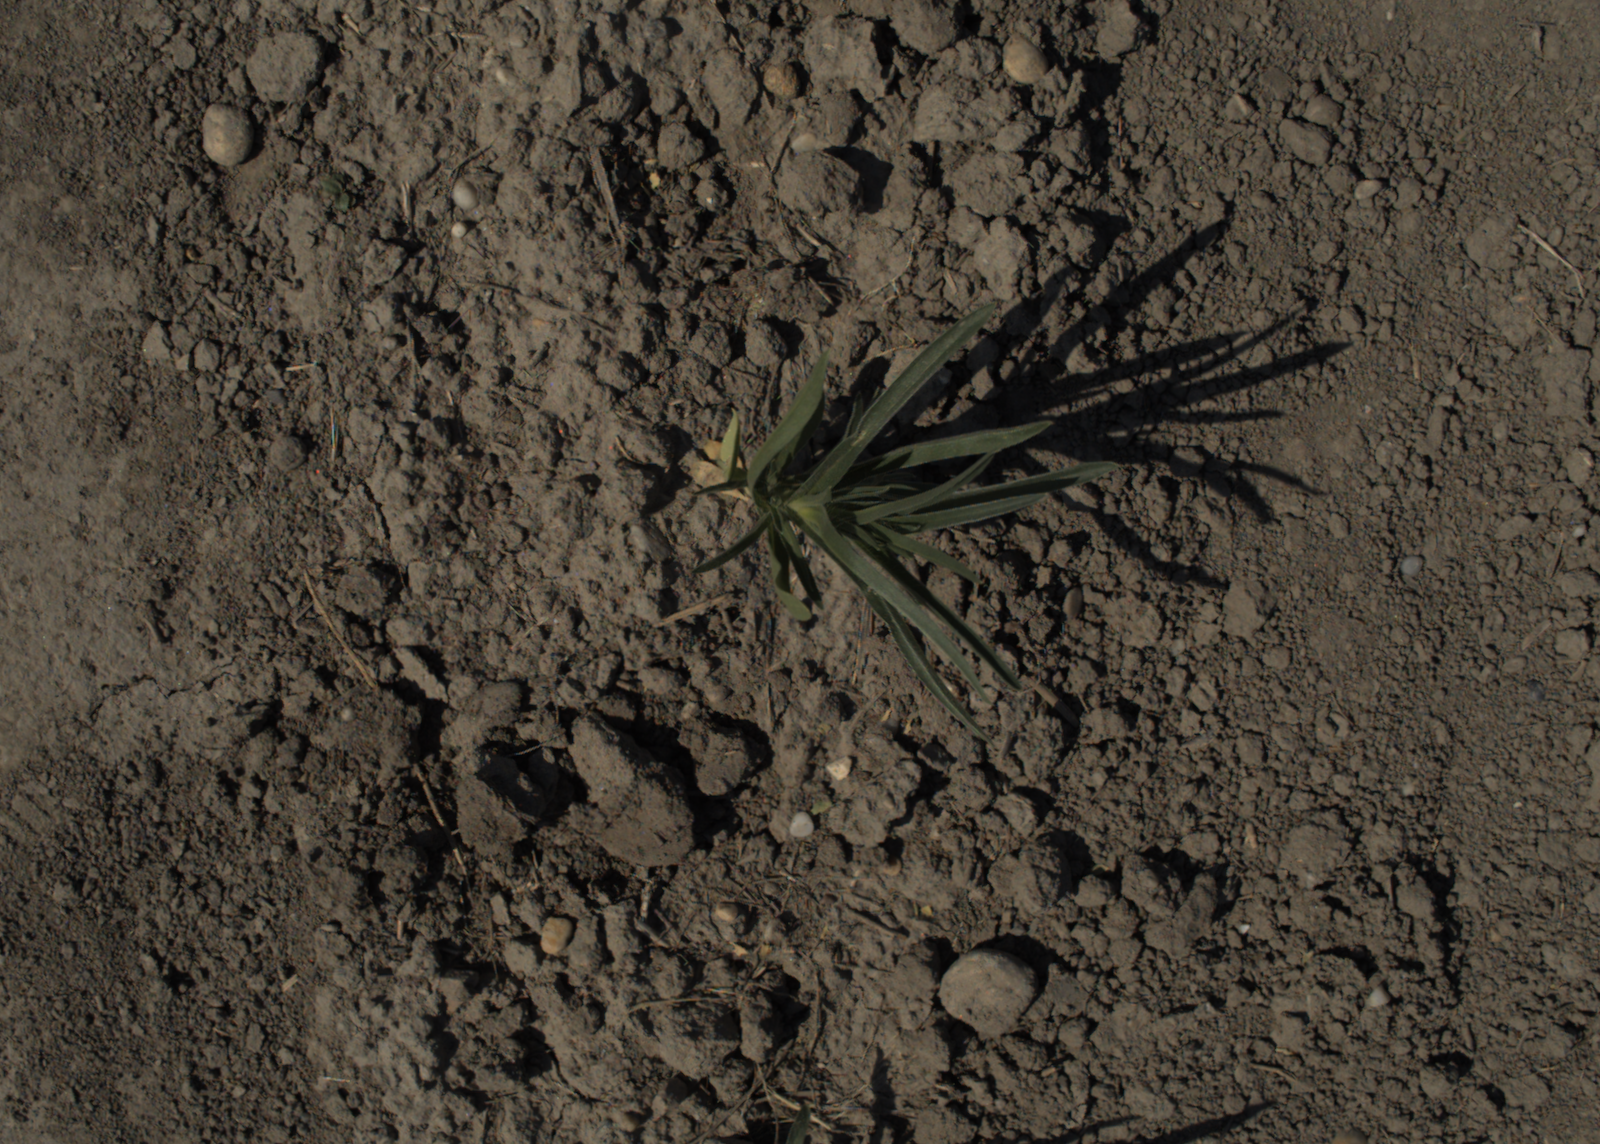
Capture date: 18.06.2021 10:09:06
Weather: sunny
Wind: medium
Seeding date: 27.04.2021
Plant canopy height (mm): 766